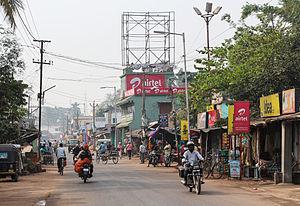
Khurda Road à Pipili, Odisha, Inde